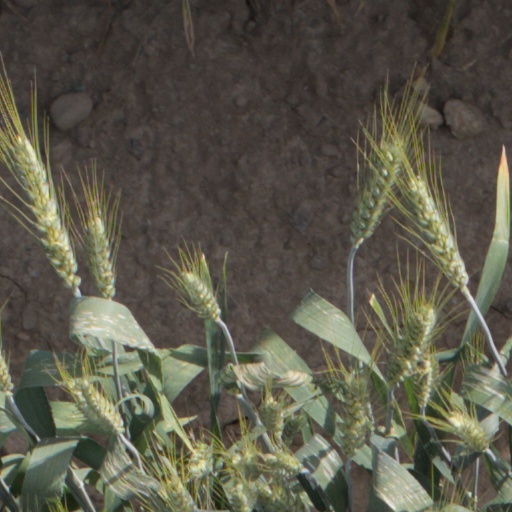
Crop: wheat